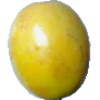
Label: maracuja